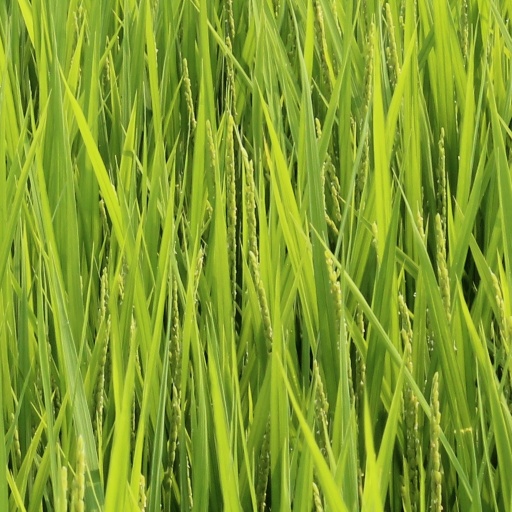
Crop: rice